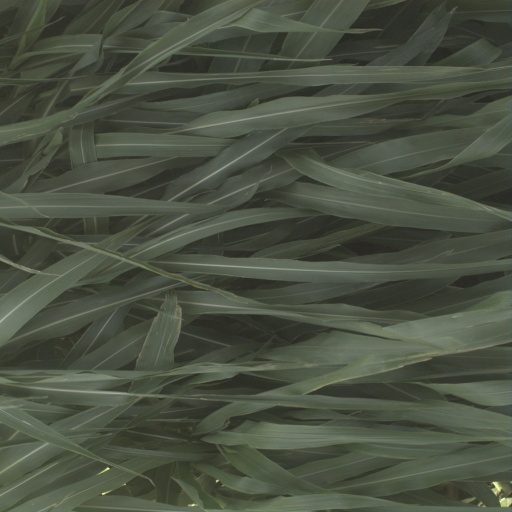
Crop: sorghum